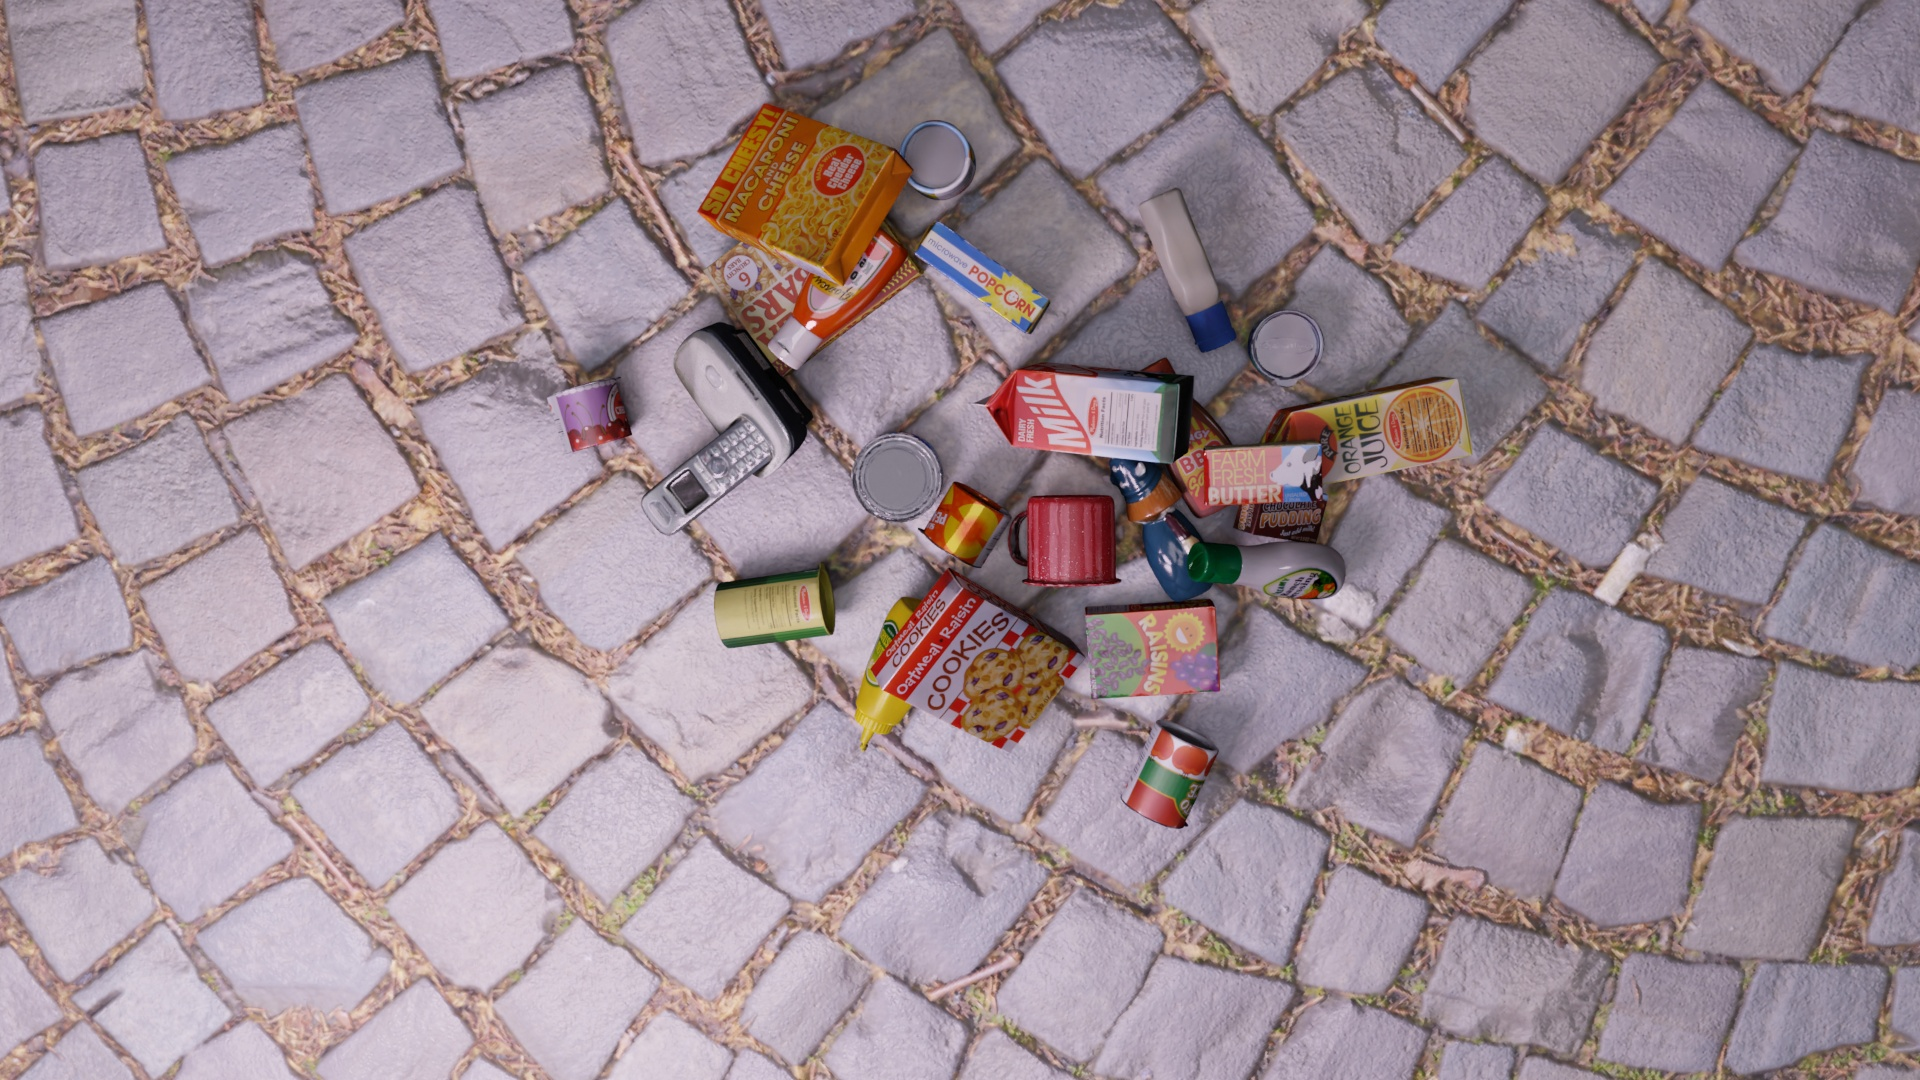
Question:
What are the eight normalized (x, y) image coordinates between 0 and 1 of the cuboid corners for the box of granola bars featuring its vibrant design and natural ingredients? Your answer should be a list of normalized (x, y) image coordinates between 0 and 1 with bottom face first then top face, all counter-clockwise.
Answer: [(0.364063, 0.25), (0.369792, 0.251852), (0.440625, 0.152778), (0.436979, 0.148148), (0.405729, 0.35), (0.410417, 0.348148), (0.481771, 0.251852), (0.479167, 0.250926)]